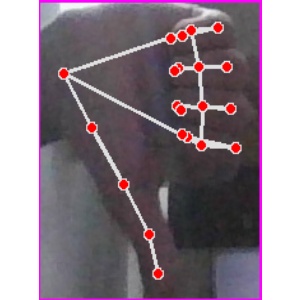
अक्षर: फ